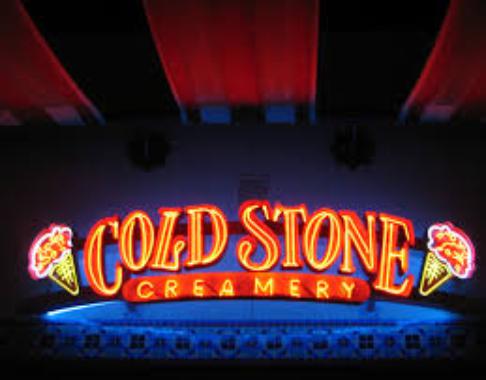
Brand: Cold Stone Creamery
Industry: Food